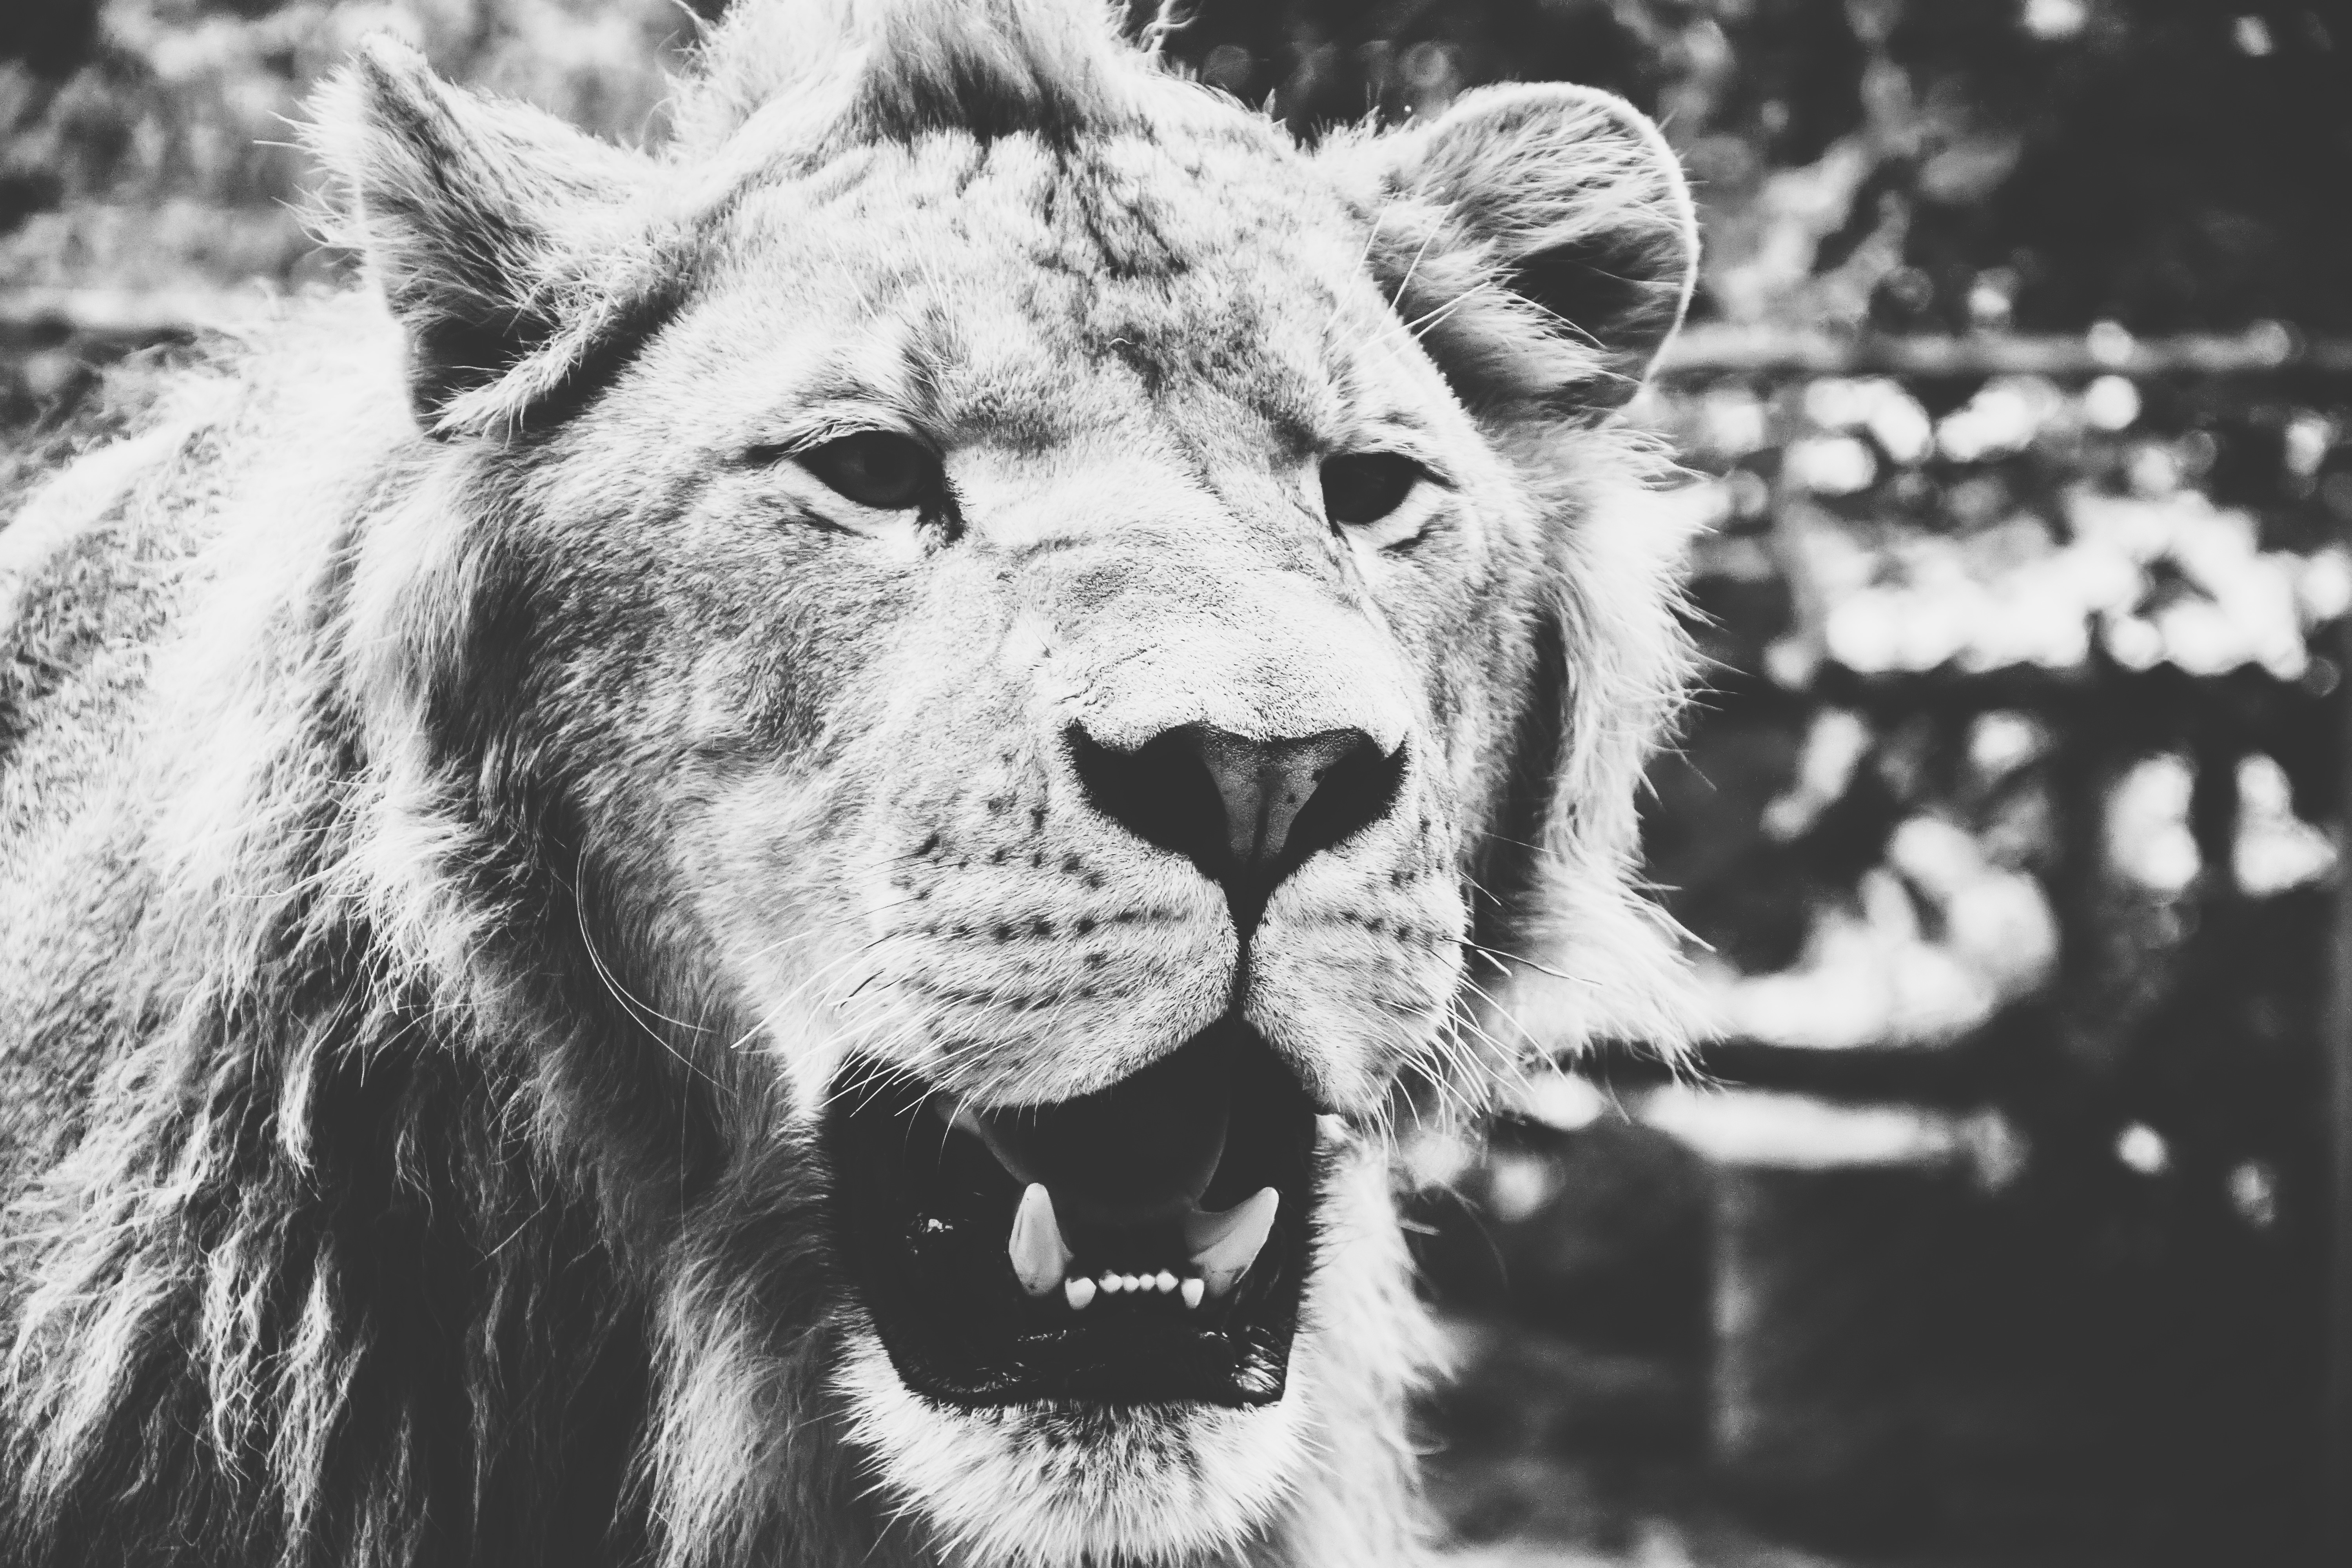
black and white, mammal, mane, monochrome, fauna, lion, whiskers, roar, vertebrate, big cats, monochrome photography, cat like mammal